Gaddi Torso

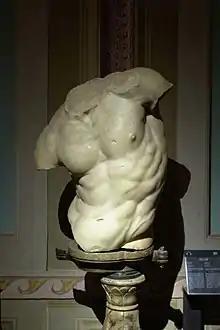
Gaddi Torso as seen in Uffizi Gallery

The marble Gaddi Torso displayed in the Classical Sculpture Room of the Uffizi, Florence, is a Hellenistic sculpture of the 2nd century BCE.